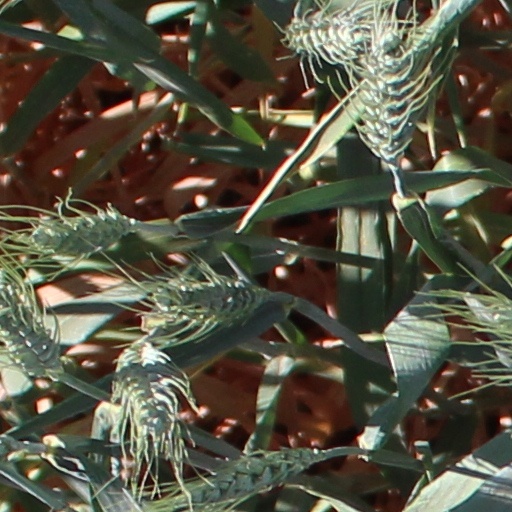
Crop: wheat